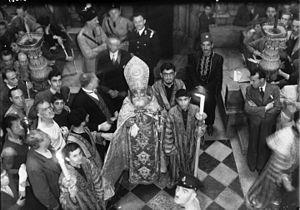
Le miracle du Feu sacré ou du Saint feu est décrit par les chrétiens comme un miracle se produisant chaque année à l'église du Saint-Sépulcre à Jérusalem, le Samedi saint précédant la Pâque orthodoxe. Il est considéré par beaucoup comme le miracle annuel le plus ancien attesté dans le monde chrétien : sa plus ancienne description date du IVᵉ siècle. Le témoignage du pèlerin Bernard le Sage au IXᵉ siècle reste néanmoins le plus communément admis comme « première référence bibliographique ».